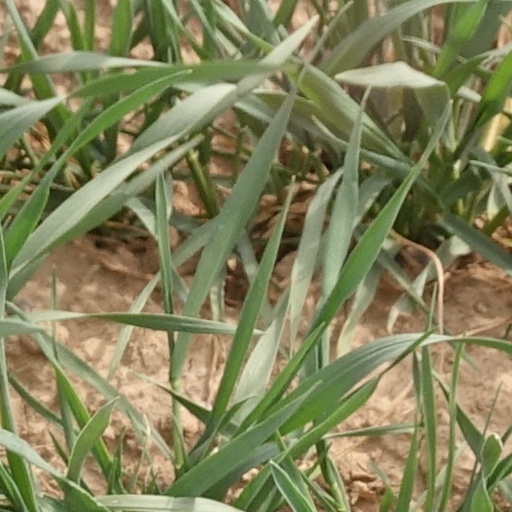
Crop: wheat